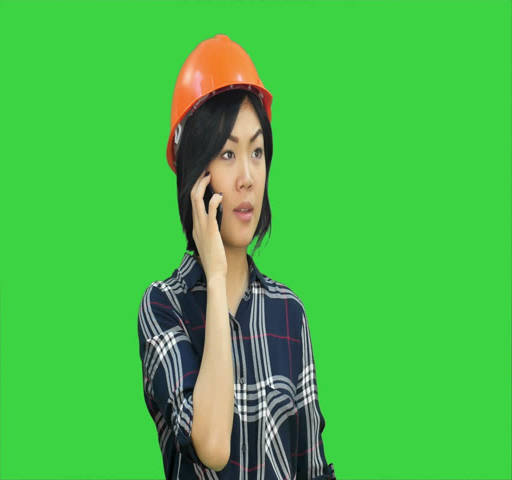
female engineer with orange helmet having a phone call via smartphone